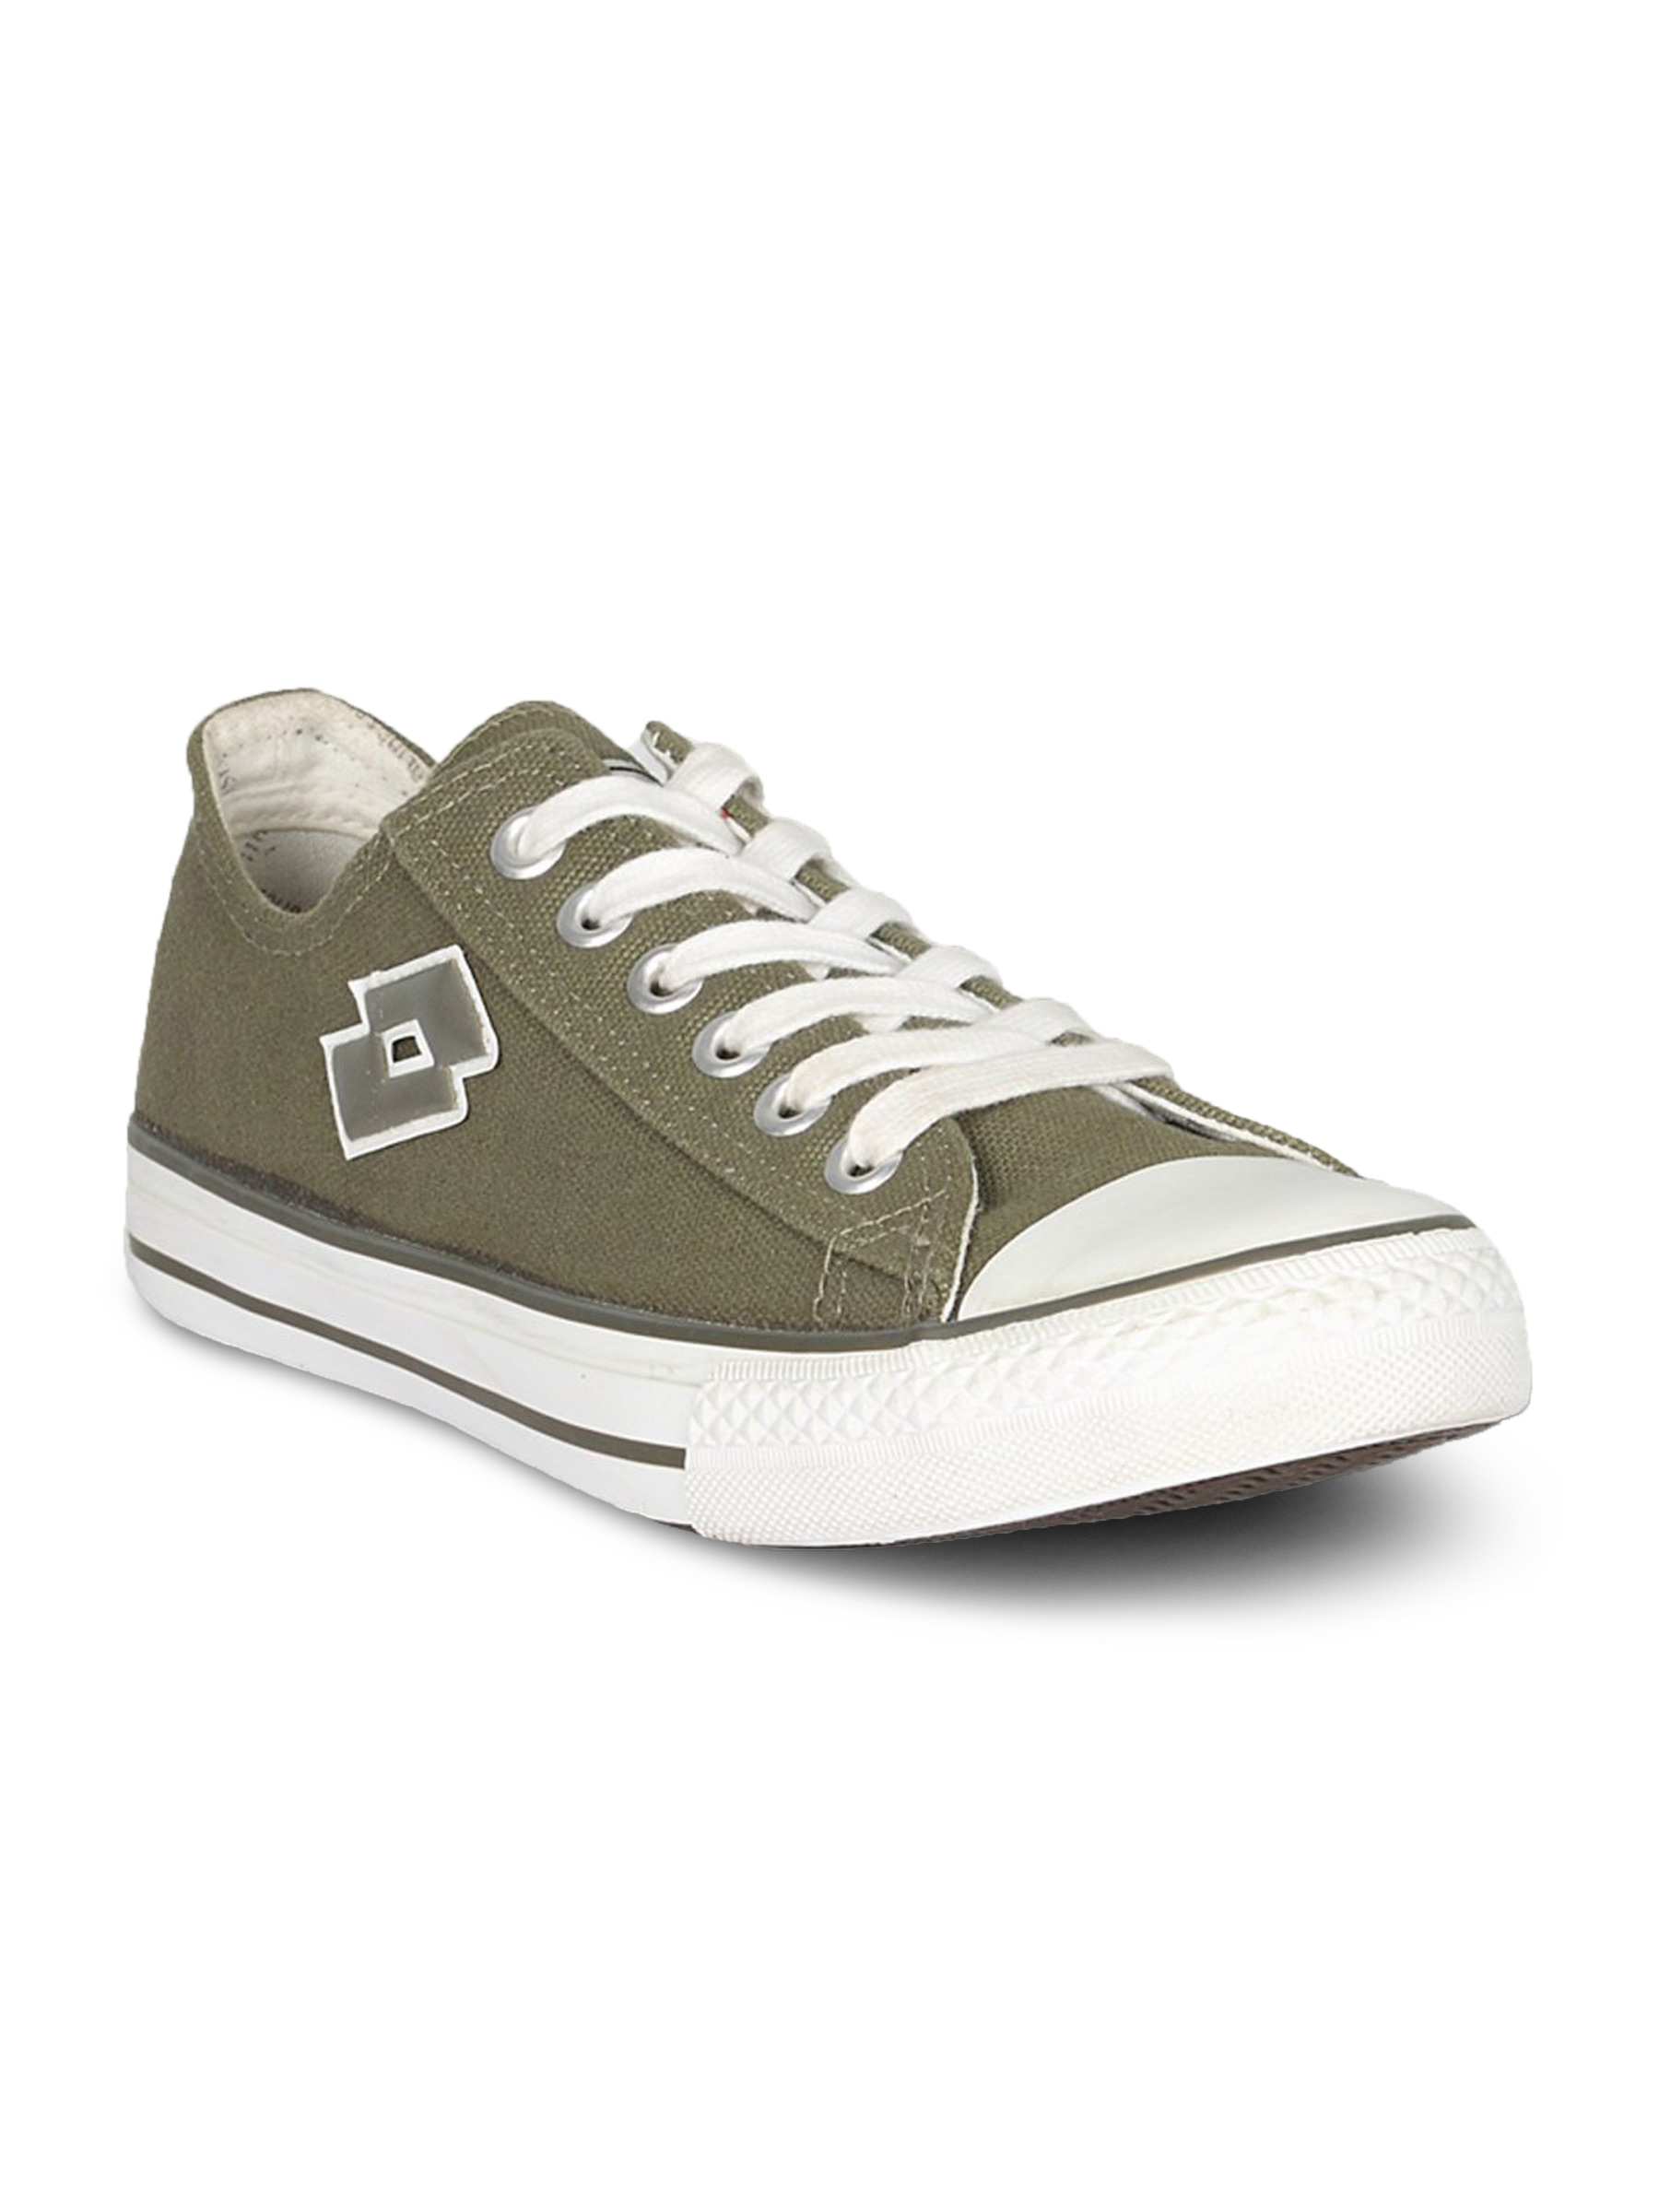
Lotto Men's Canvas Khaki Shoe
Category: Footwear / Shoes / Casual Shoes
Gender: Men
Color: Brown
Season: Summer 2011
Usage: Casual